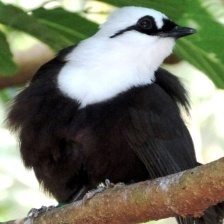
Species: SAMATRAN THRUSH
Scientific name: MYOPHONUS CASTANEUS